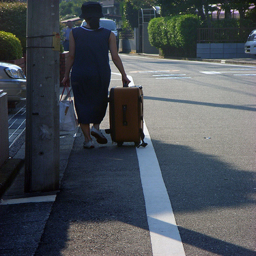
A woman pulling a piece of luggage down a street.
A woman with a suitcase walking along a road.
A women who is walking down the street with a piece of luggage.
A lady going on the road with a suitcase with wheels and handle.
a woman is pulling her yellow suitcase down a street